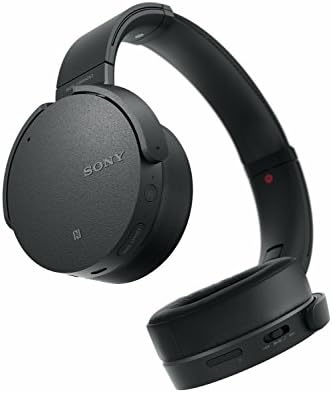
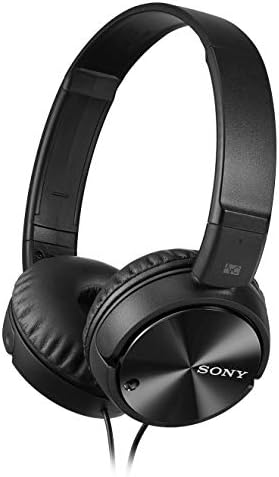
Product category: headphones
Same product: no